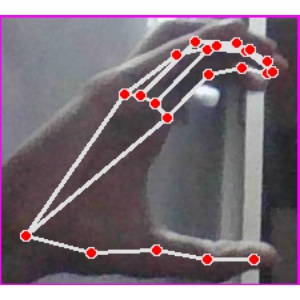
अक्षर: ऋ